Stigmaria

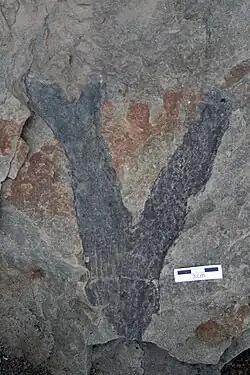
"Stigmaria" displaying branching pattern. Springhill Mines Formation (Pennsylvanian), Nova Scotia, Canada.

The Paleozoic swamps had tree-like lycopsids that grew up to , and even in height. These lycopsid plants were anchored by an extensive network of branching underground structures with root-like appendages attached to them. The underground organs or structures of these lycopsids is referred to as "Stigmaria". Lycopsids first evolved during a rapid diversification of terrestrial land plants in the Devonian period and became common plants within the Carboniferous coal forest flora. Lycopsids grew in low-level swampy wetland areas which they flourished during the Pennsylvanian age.